Kyogon Hagiyama

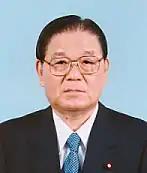
Kyogon Hagiyama in 2001

From 1979 to 1986 he ran four times for seats in the House of Representatives, albeit unsuccessfully. He was elected for the first time in 1990.